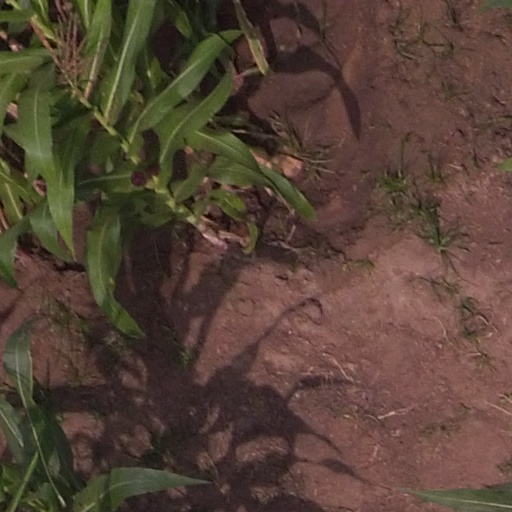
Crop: maize; corn